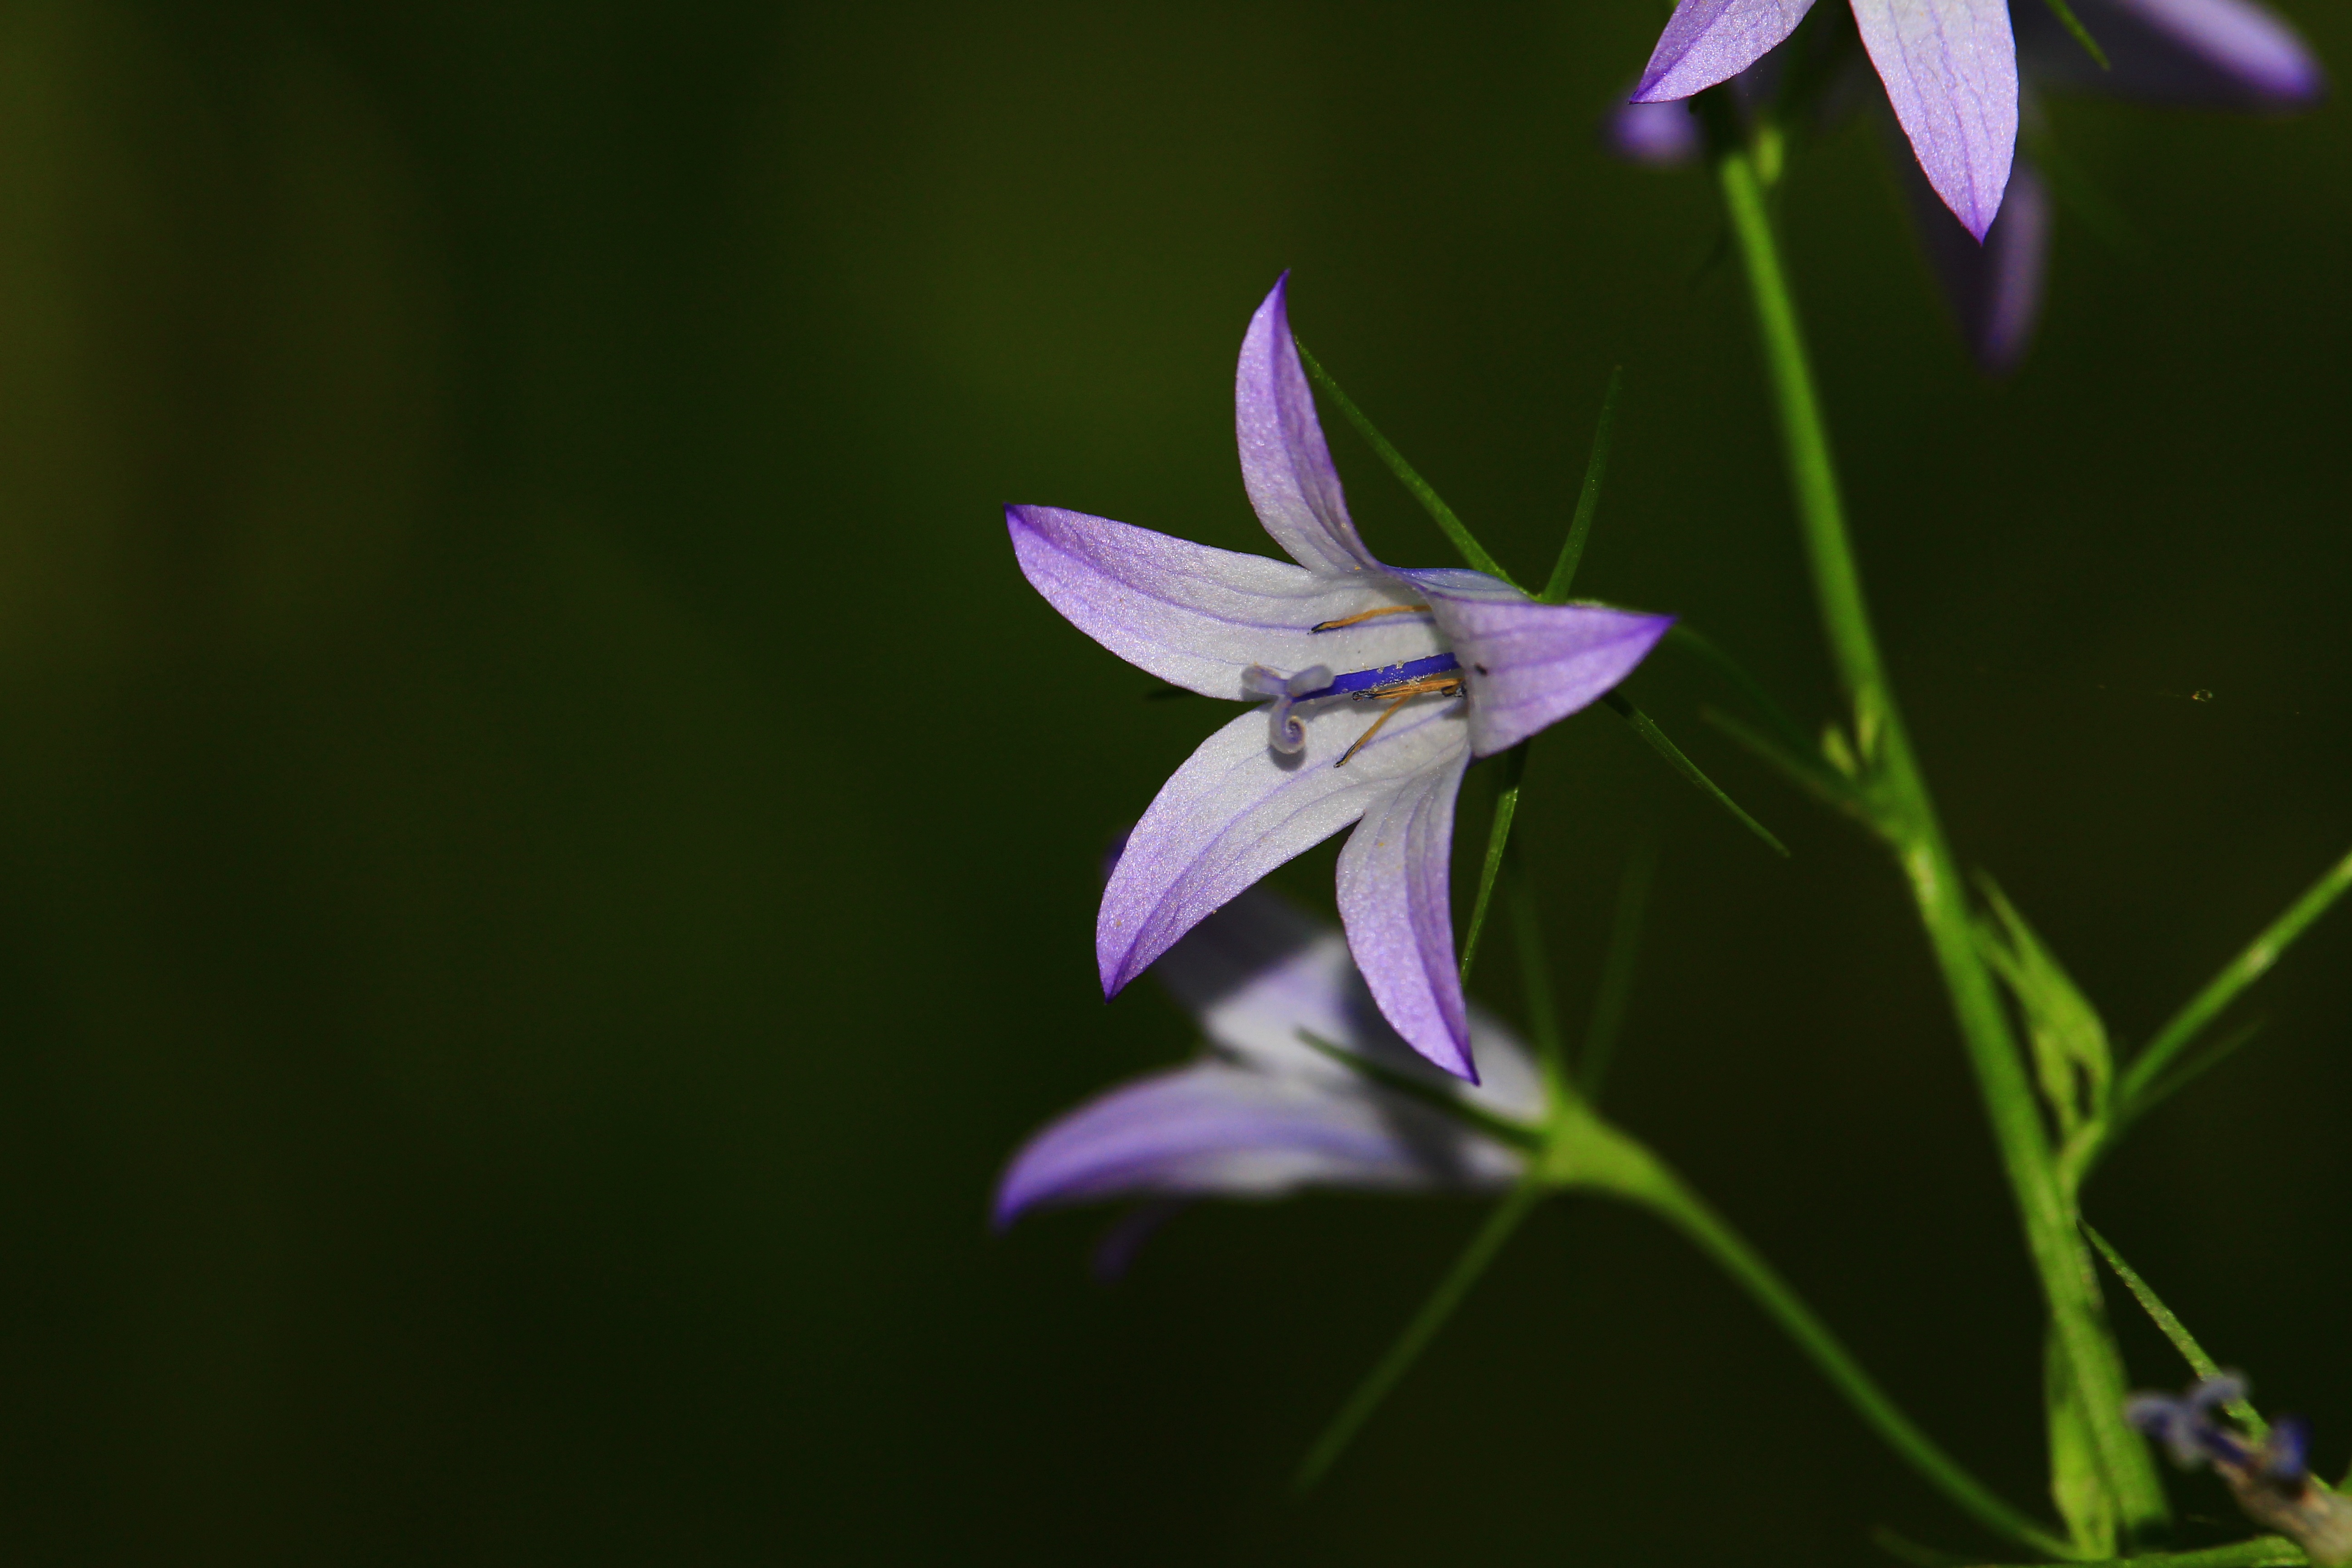
nature, grass, blossom, plant, white, sunlight, flower, petal, bloom, floral, tulip, bouquet, rose, decoration, spring, green, red, natural, fresh, blooming, colorful, garden, pink, flora, white flower, festive, wildflower, sunny, march, beautiful, exotic, valentine, flower nature, flower image, flower sun, flower spring, cute flower, flower close up, sunny flower, spring flower, view flower, fragrance, macro photography, petal flower, fresh flower, ceremonial, flowering plant, odor, bellflower family, harebell, tulip flower, plant stem, land plant, fawn lily, white tulip flower, perfect flower